Zoya Douchine

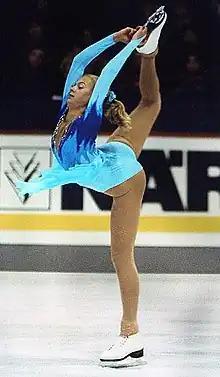
Douchine performing a Biellmann spin at the 2001 German Championships

Zoya Alexeevna Douchine, sometimes written Zoja Duschin, married surname Barkenstein (born 24 October 1983) is a German former competitive figure skater. The 2000 national silver medalist, she represented Germany at the 2000 European Championships, placing 18th, and at the 2000 World Championships, where she finished 17th. She began skating while still living in Moscow. She and her family moved to Germany in 1991. She retired from competitive skating in 2003 due to injury.